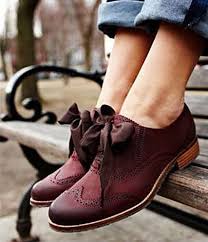
Label: Brogue